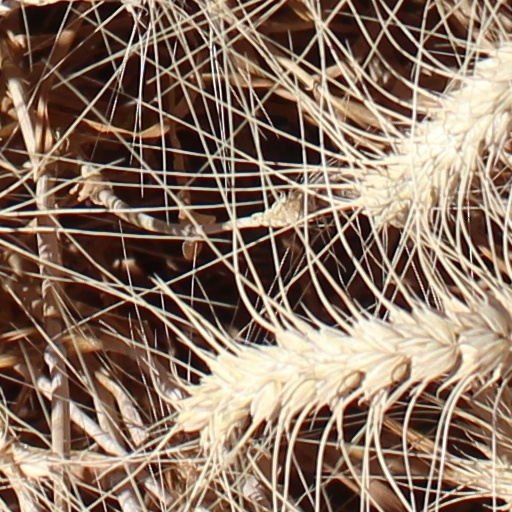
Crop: wheat